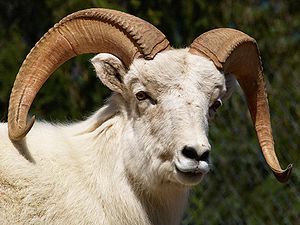
Får (slægt) / Arter og underarter
Får er en slægt af planteædende drøvtyggere af middel størrelse. De vilde får lever i forskelligartede miljøer, og har været i stand til at tilpasse sig både varme og kolde områder, f.eks. middelhavsområdet, Sibirien og Alaska. De findes ofte i dag i bjergområder.